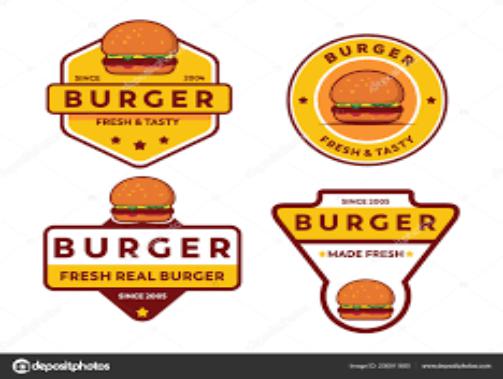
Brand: Burger Street
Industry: Food